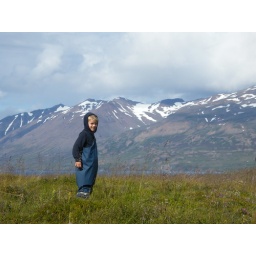
A scandanavian boy picks blueberries in fornt of a mountain in the backcountry of Iceland.